List of CS Universitatea Craiova seasons

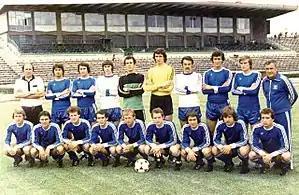
Universitatea Craiova (1980–81).

Universitatea Craiova is a football club based in Craiova, that competes in Liga I, the top professional football league in Romania. The club was formed in 1948 by a group of professors and students from the University of Craiova as "UNSR Craiova", and played its first official match on 5 September 1948.